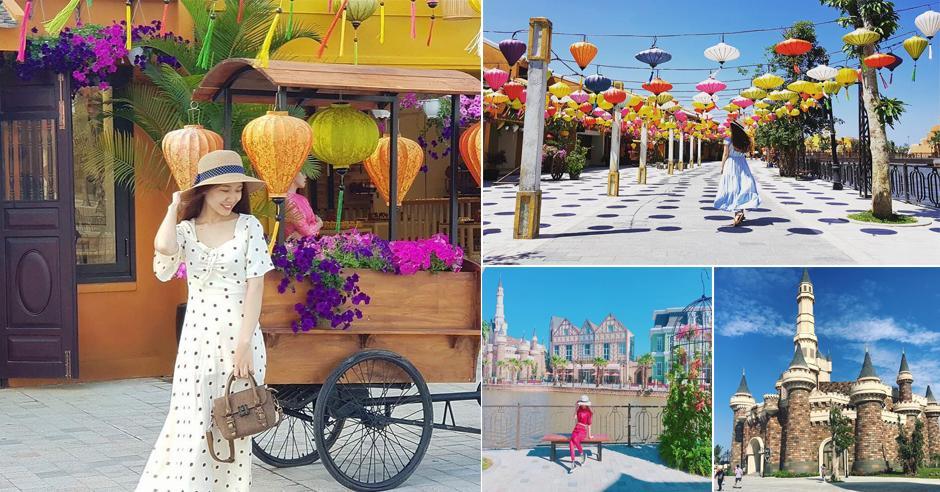
trong bức hình có sự xuất hiện của bốn bức ảnh nhỏ chụp khung cảnh